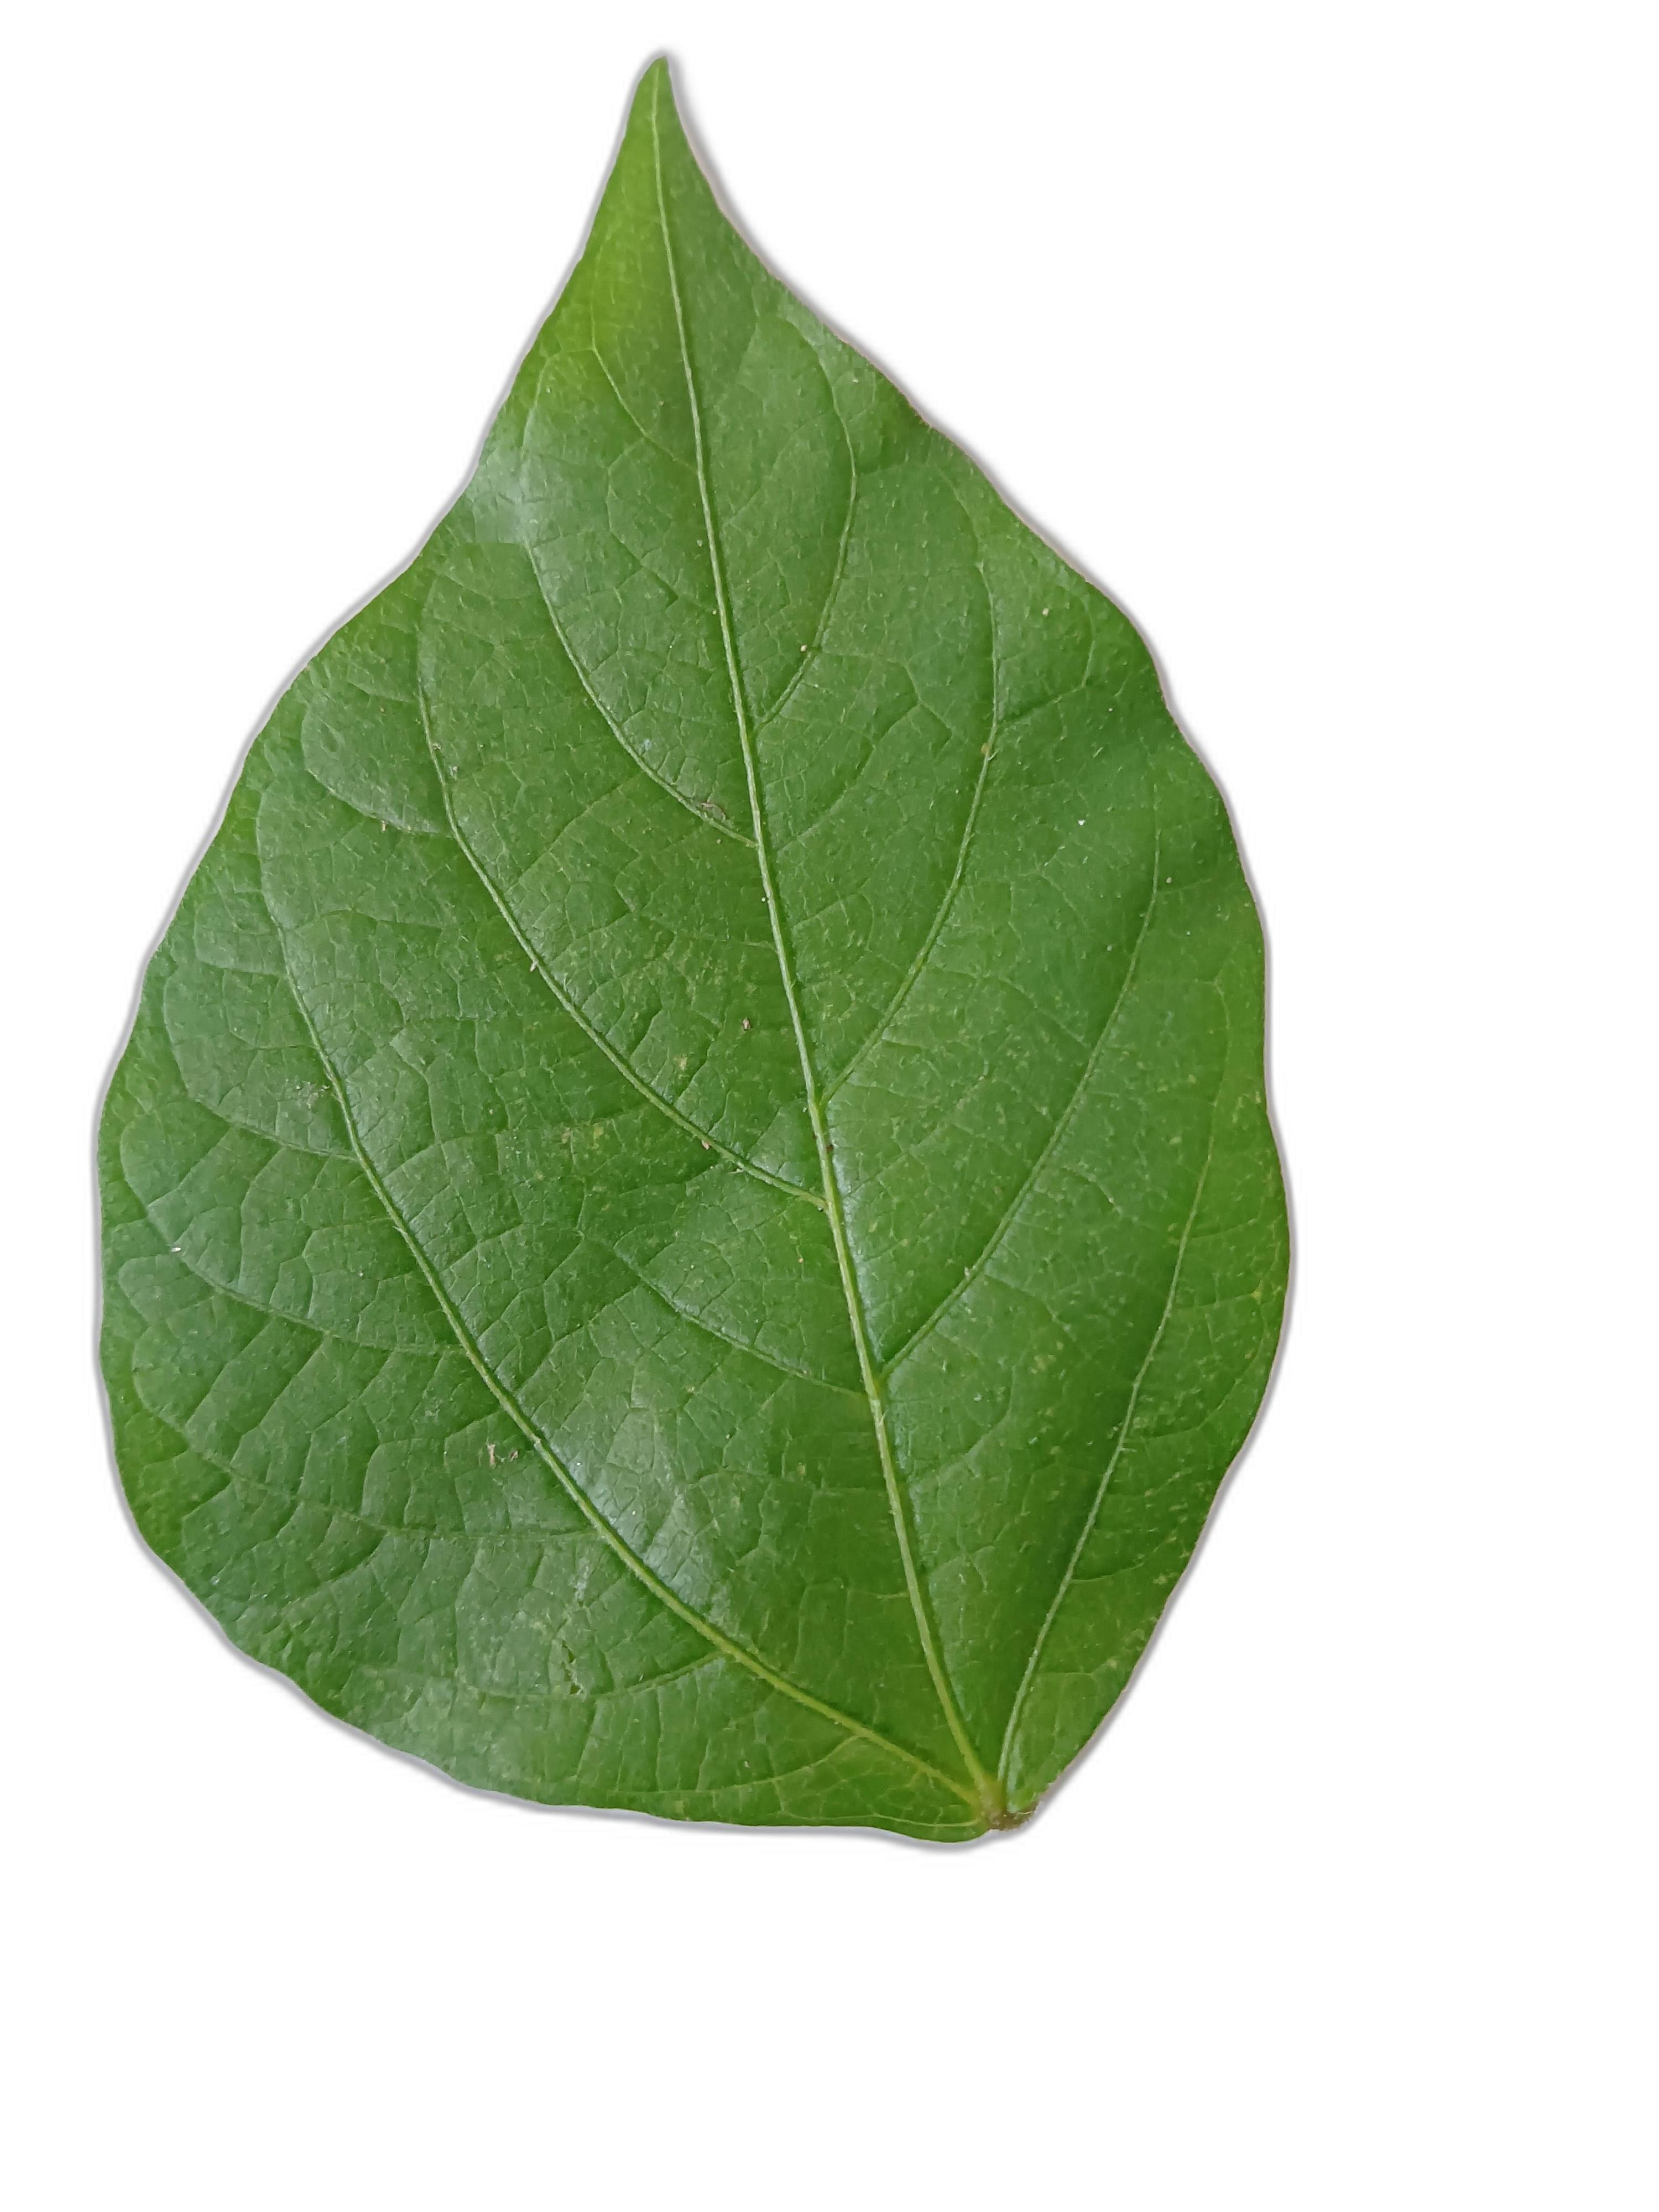
Label: Healthy